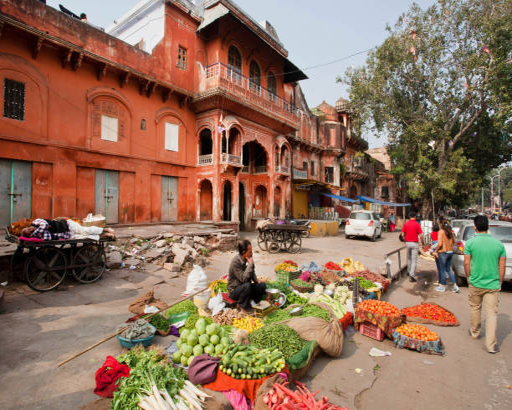
small vegetable market with cucumbers , peppers and tomatoes past the walls